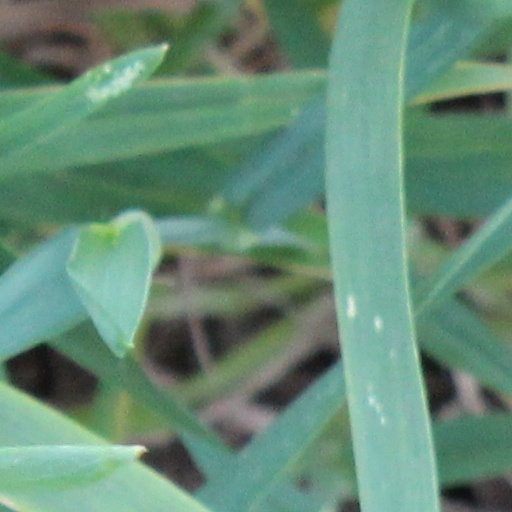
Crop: wheat